Tyre, Lebanon

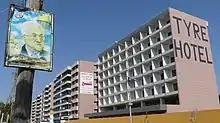
The Palestinian Jal Al Bahar "gathering" to the left of the unfinished building of the TYRE Hotel

An accurate statistical accounting is not possible, since the government of Lebanon has released only rough estimates of population numbers since 1932.